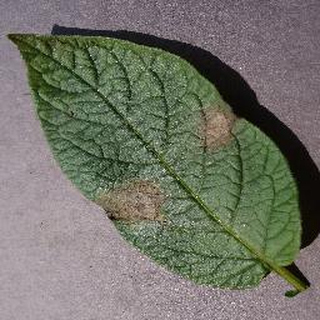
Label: potato_late_blight